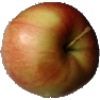
Label: Apple Red 2